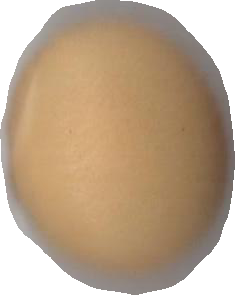
Variety: Grobogan